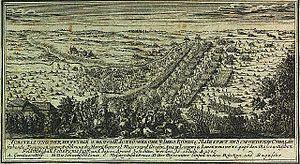
La bataille de Gemauerthof se déroule le 26 juillet 1705 dans le cadre de la grande guerre du Nord et oppose une armée suédoise, commandée par Adam Ludwig Lewenhaupt, à une armée russe, commandée par Boris Cheremetiev, à 80 km au sud-ouest de Riga. Les Suédois attaquent une armée russe supérieure en nombre et sont repoussés sur leur flanc droit, alors que sur la gauche, leur cavalerie brise les lignes russes. La cavalerie russe fuit le combat, abandonnant son infanterie, qui se fait alors tailler en pièces par les Suédois. Cependant, cette victoire suédoise n'a aucune conséquence sur le plan stratégique car elle n'empêche pas les Russes de se rendre maîtres de la Courlande le mois suivant.